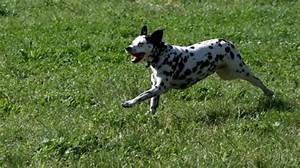
Label: dog